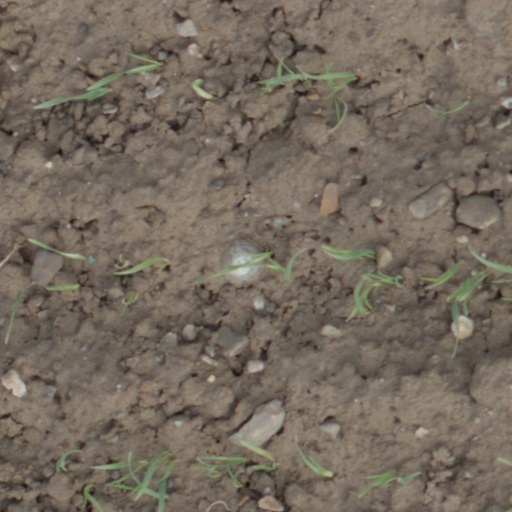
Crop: wheat